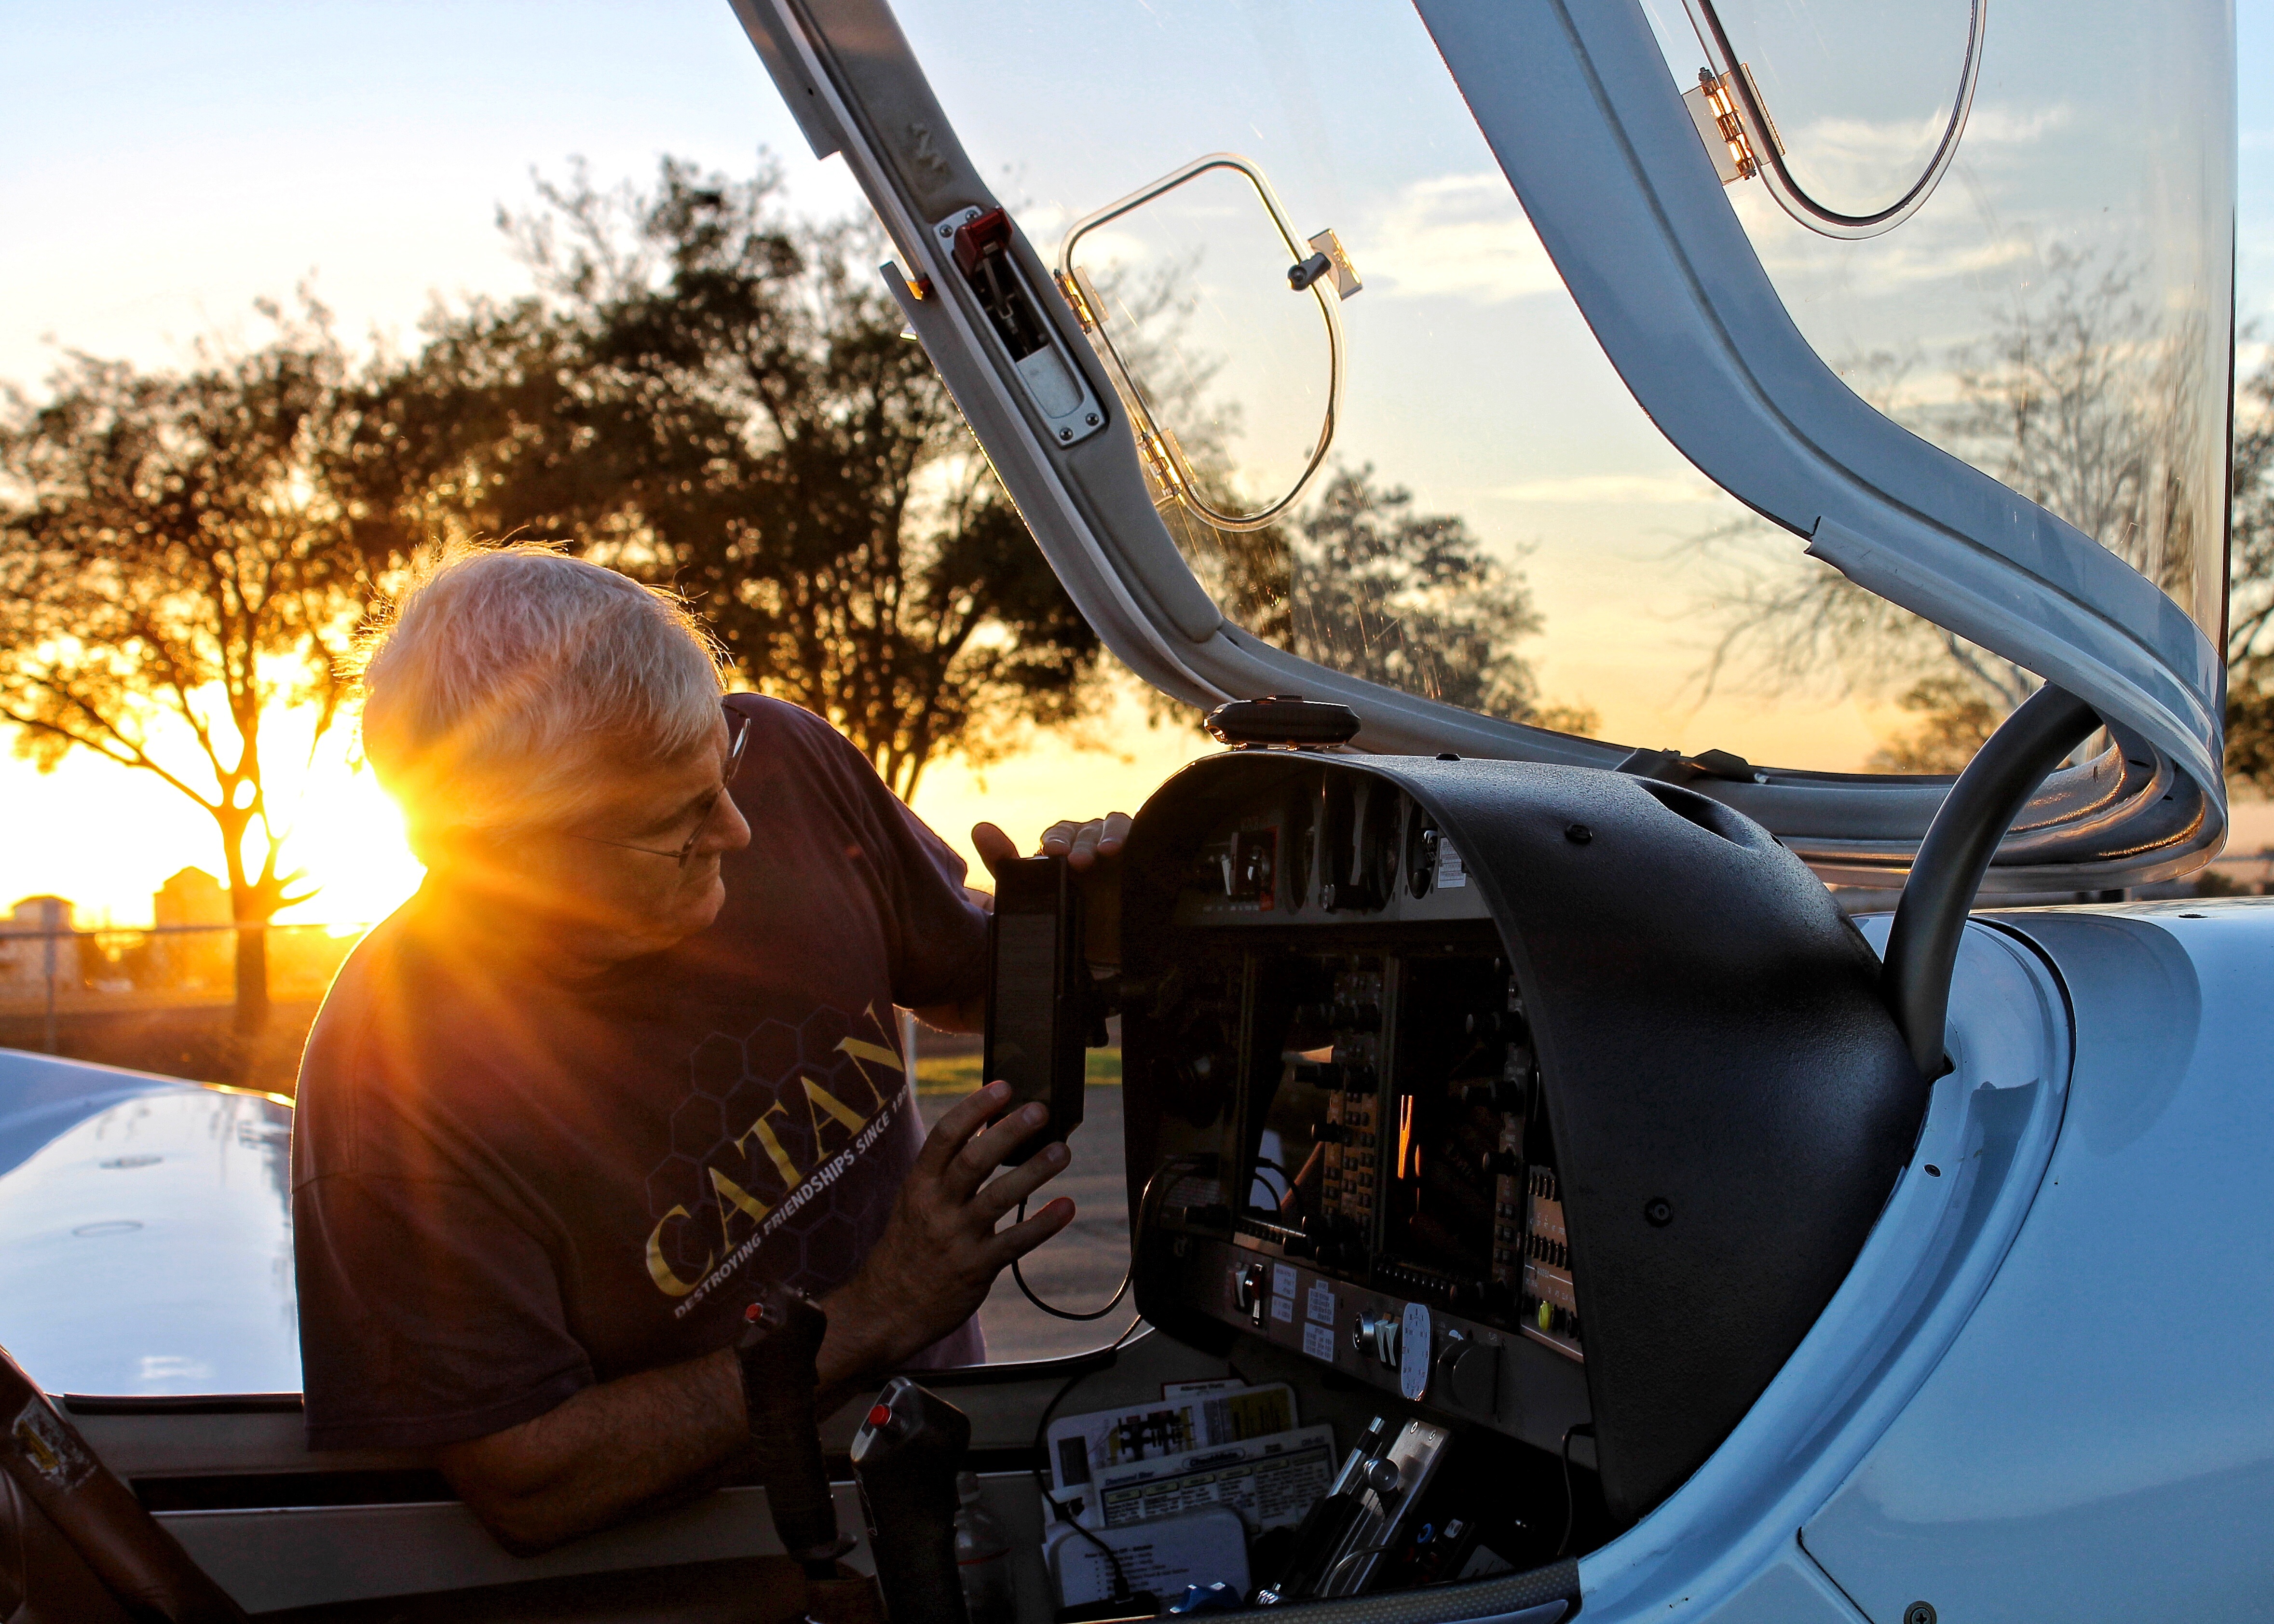
sun, sunset, driving, airplane, plane, aircraft, vehicle, aviation